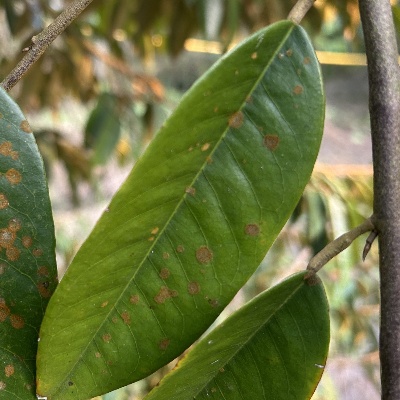
Label: Leaf_Algal